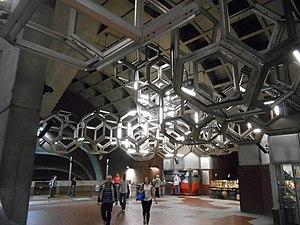
Station de métro Namur, Montréal